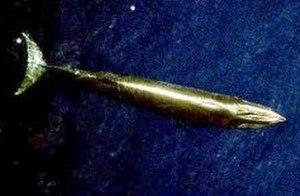
Cette liste commentée recense la mammalofaune en Guadeloupe. Elle répertorie les espèces de mammifères guadeloupéens actuels et celles qui ont été récemment classifiées comme éteintes. Cette liste comporte 59 espèces réparties en sept ordres et 23 familles, dont une est « éteinte », cinq sont « en danger », cinq autres sont « vulnérables », une est « quasi menacée » et treize ont des « données insuffisantes » pour être classées.
Cette liste commentée recense la mammalofaune à Saint-Barthélemy. Elle répertorie les espèces de mammifères saint-barths actuels et celles qui ont été récemment classifiées comme éteintes. Cette liste comporte 41 espèces réparties en sept ordres et 17 familles, dont une est « éteinte », quatre sont « vulnérables » et onze ont des « données insuffisantes » pour être classées.
Cette liste commentée recense la mammalofaune en Martinique. Elle répertorie les espèces de mammifères martiniquais actuels et celles qui ont été récemment classifiées comme éteintes. Cette liste comporte cinquante espèces réparties en huit ordres et 21 familles, dont deux sont « éteintes », trois sont « vulnérables », une est « quasi menacée » et douze ont des « données insuffisantes » pour être classées.
Cette liste commentée recense la mammalofaune à La Réunion. Elle répertorie les espèces de mammifères réunionnais actuels et celles qui ont été récemment classifiées comme éteintes. Cette liste comporte 44 espèces réparties en neuf ordres et 21 familles, dont une est « éteinte », trois sont « en danger », quatre sont « vulnérables » et douze ont des « données insuffisantes » pour être classées. À l'échelle française, par la liste rouge de l'UICN France, ces mammifères n'ont pas forcément les mêmes statuts que précédemment : une est « éteinte », une autre est « en danger critique d'extinction », une est « en danger », une autre est « quasi menacée », six ont des « données insuffisantes » pour être classées et vingt sont « non applicables ».